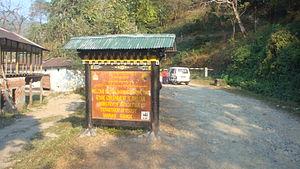
Le parc national royal de Manas est un parc national du Bhoutan.
Cet article recense les sites inscrits au patrimoine mondial au Bhoutan.